The Song of Hiawatha

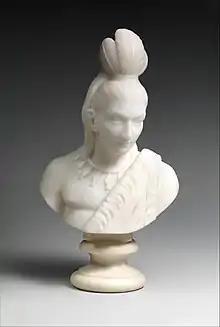
"Hiawatha", an 1868 marble statue by Edmonia Lewis now on display at the Metropolitan Museum of Art

Apparently, no connection, apart from name, exists between Longfellow's hero and the sixteenth-century Iroquois chief Hiawatha who co-founded the Iroquois League. Longfellow took the name from works by Schoolcraft, whom he acknowledged as his main source. In his notes to the poem, Longfellow cites Schoolcraft: